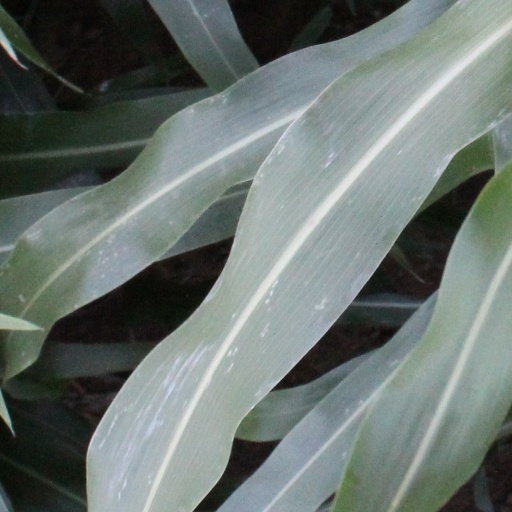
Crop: sorghum